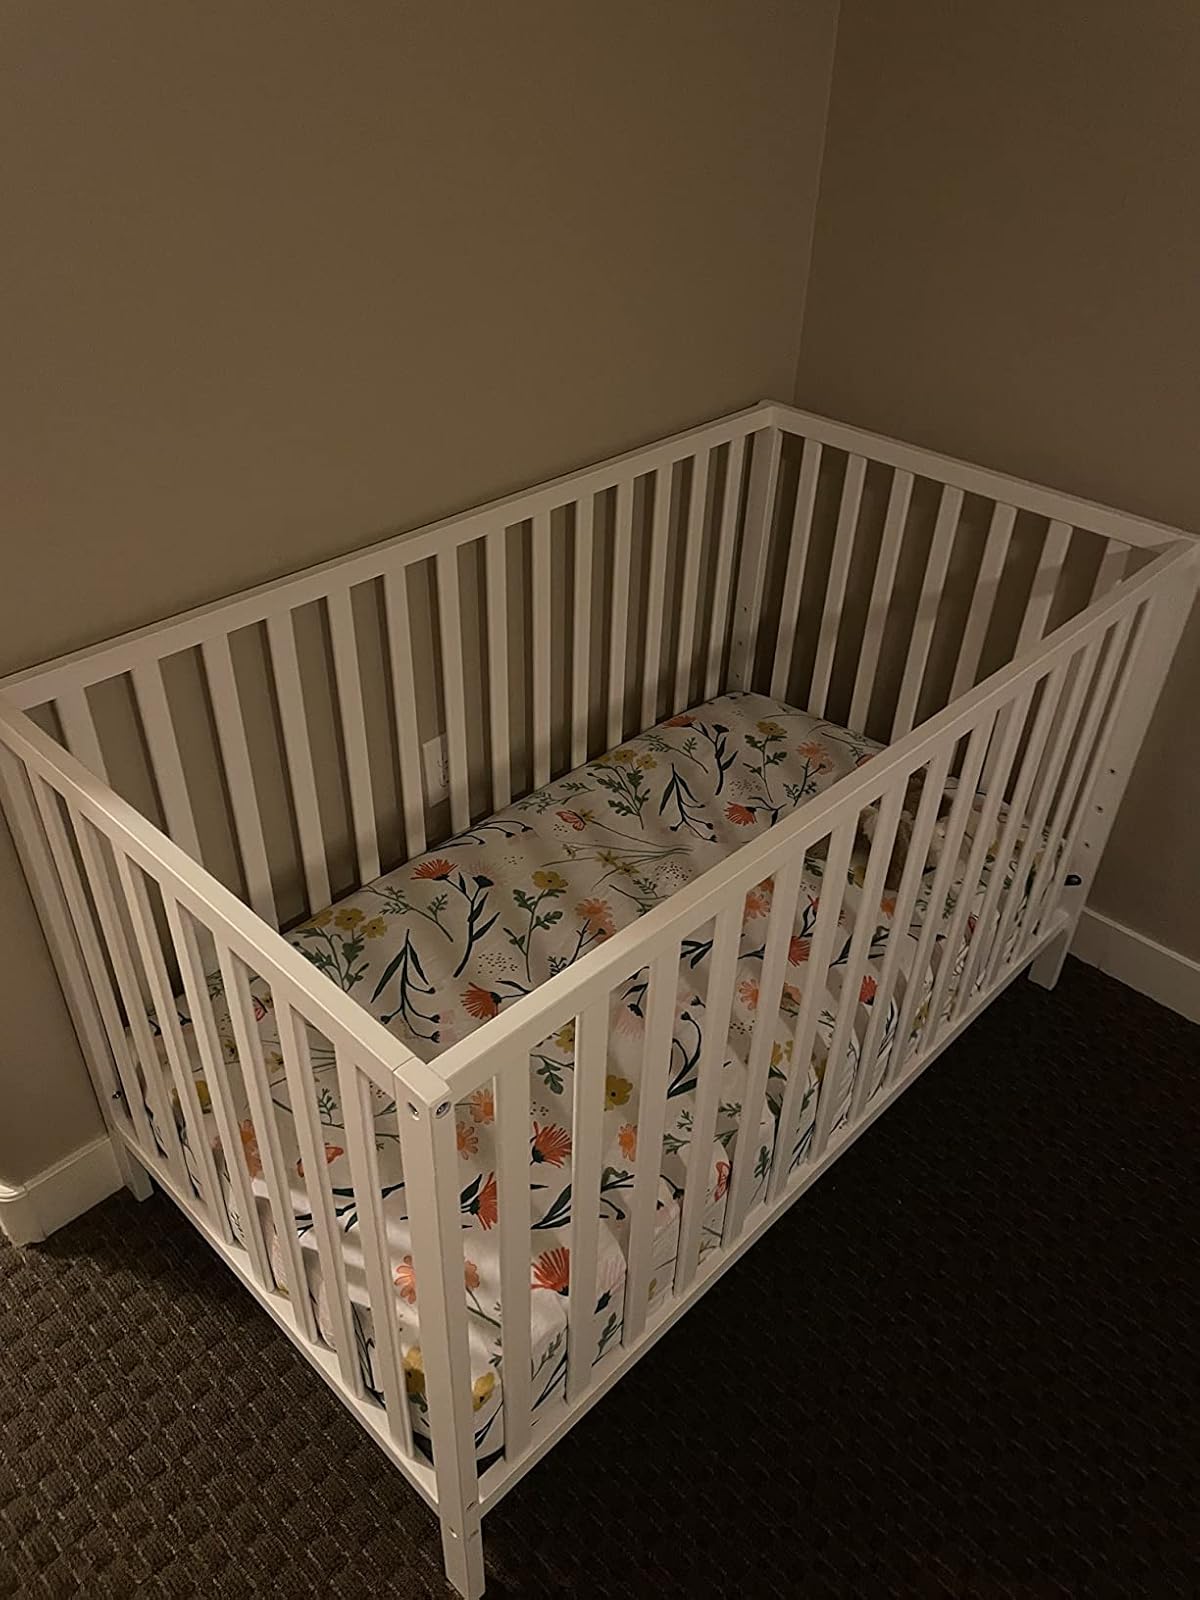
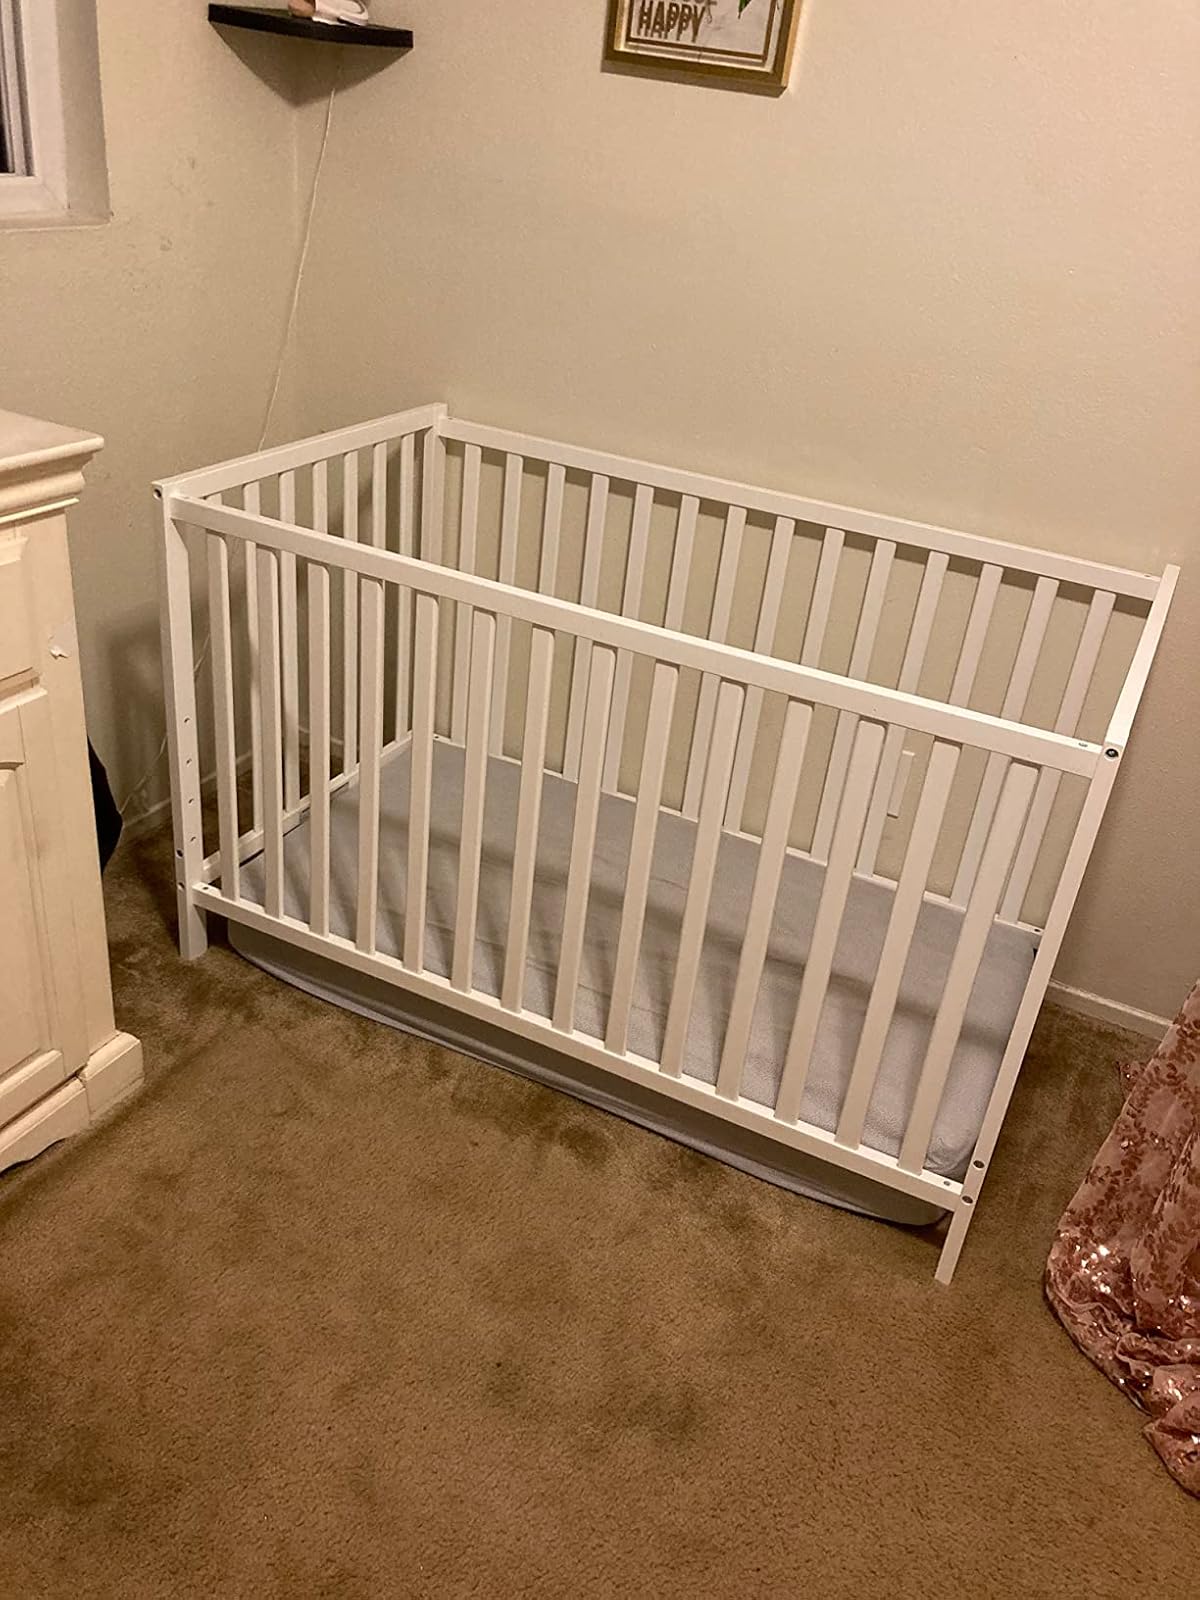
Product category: products_crib
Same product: yes